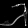
Label: Sandal